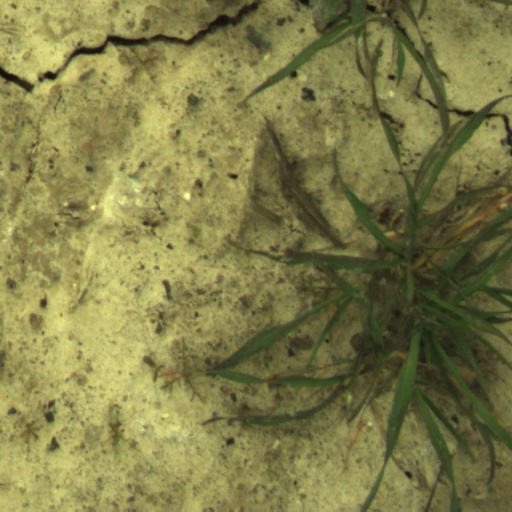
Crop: wheat